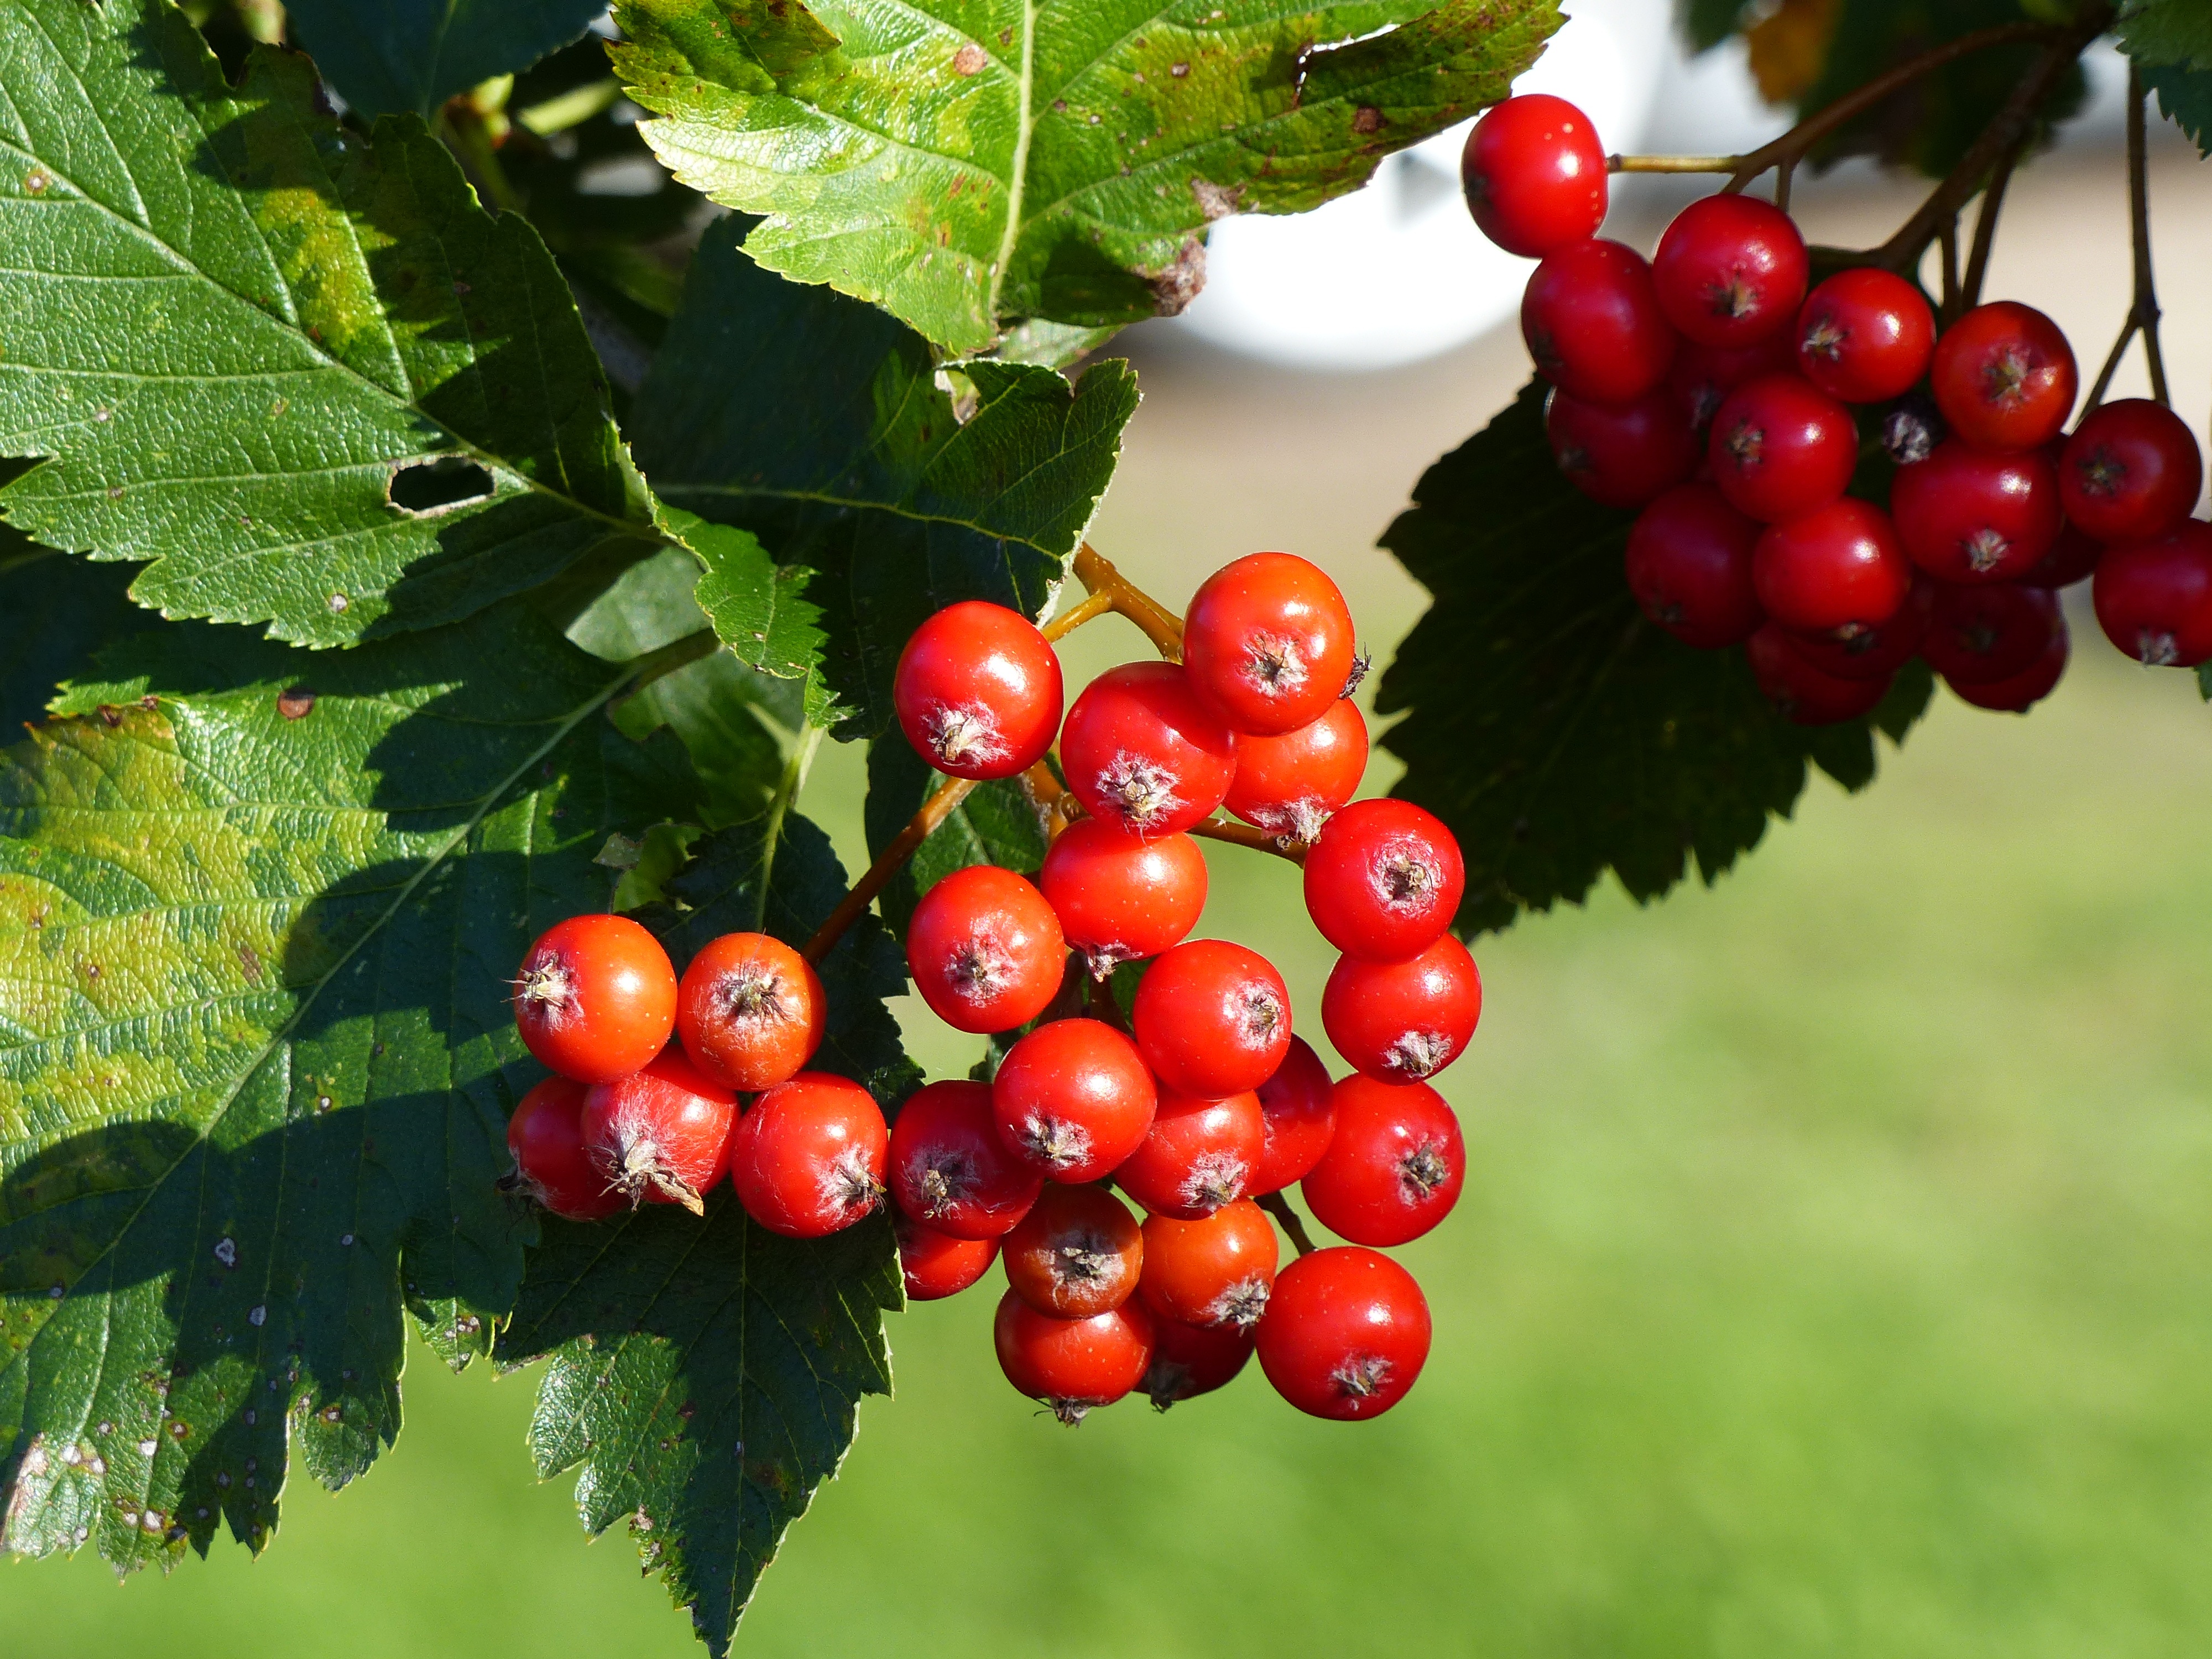
tree, plant, fruit, berry, leaf, flower, food, red, produce, autumn, twig, colors, shrub, rowan, hawthorn, flowering plant, currant, rowan berries, land plant, zante currant, chinese hawthorn, schisandra